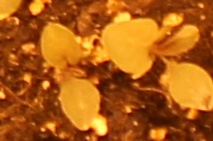
Label: Redroot Pigweed